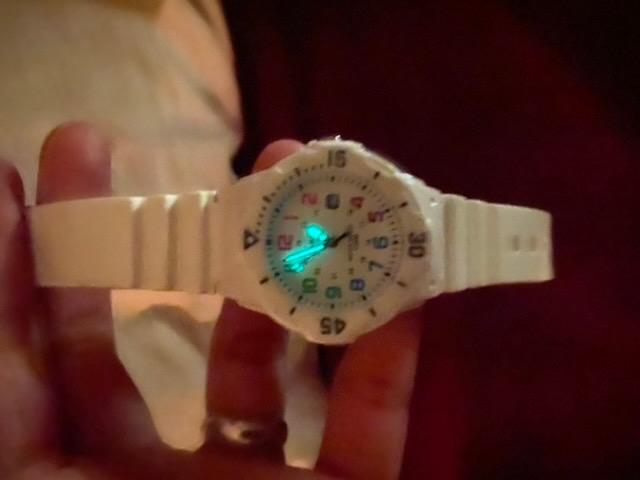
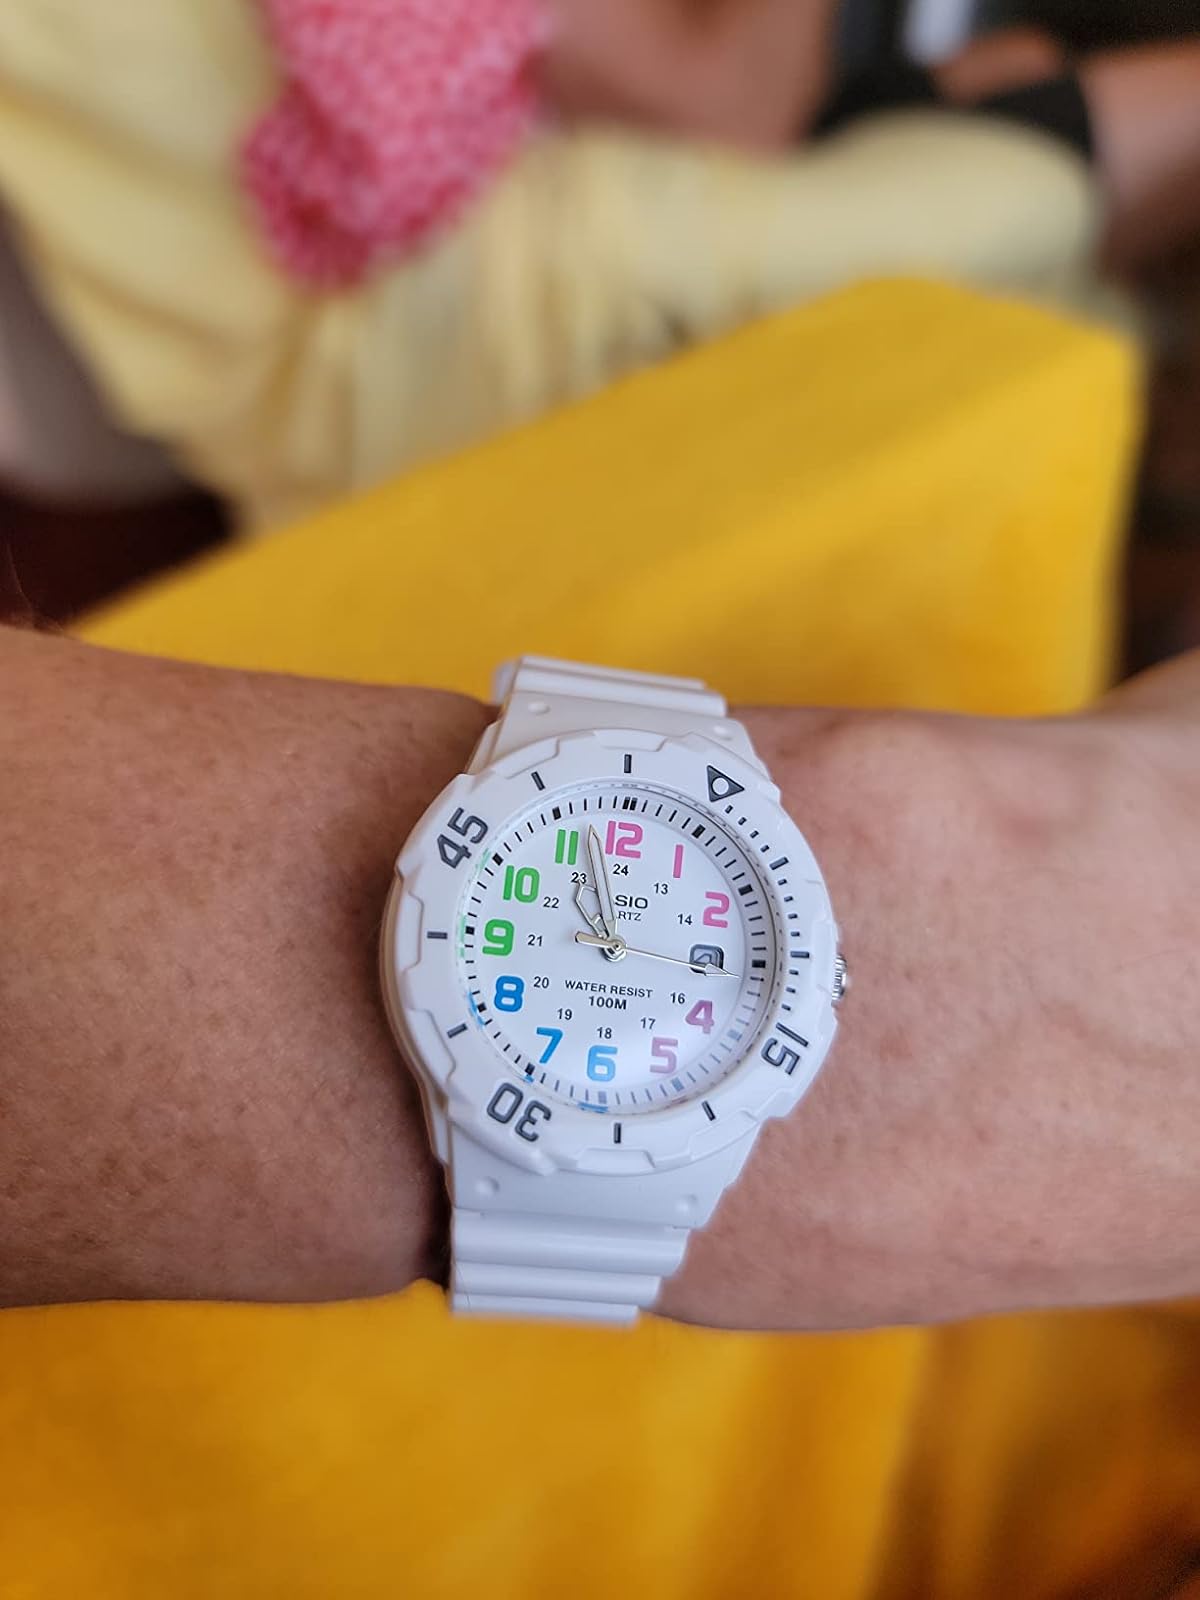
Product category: accessories_watch
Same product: yes